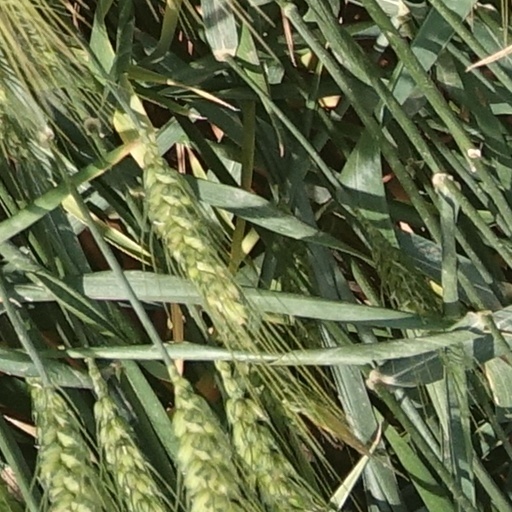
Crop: wheat